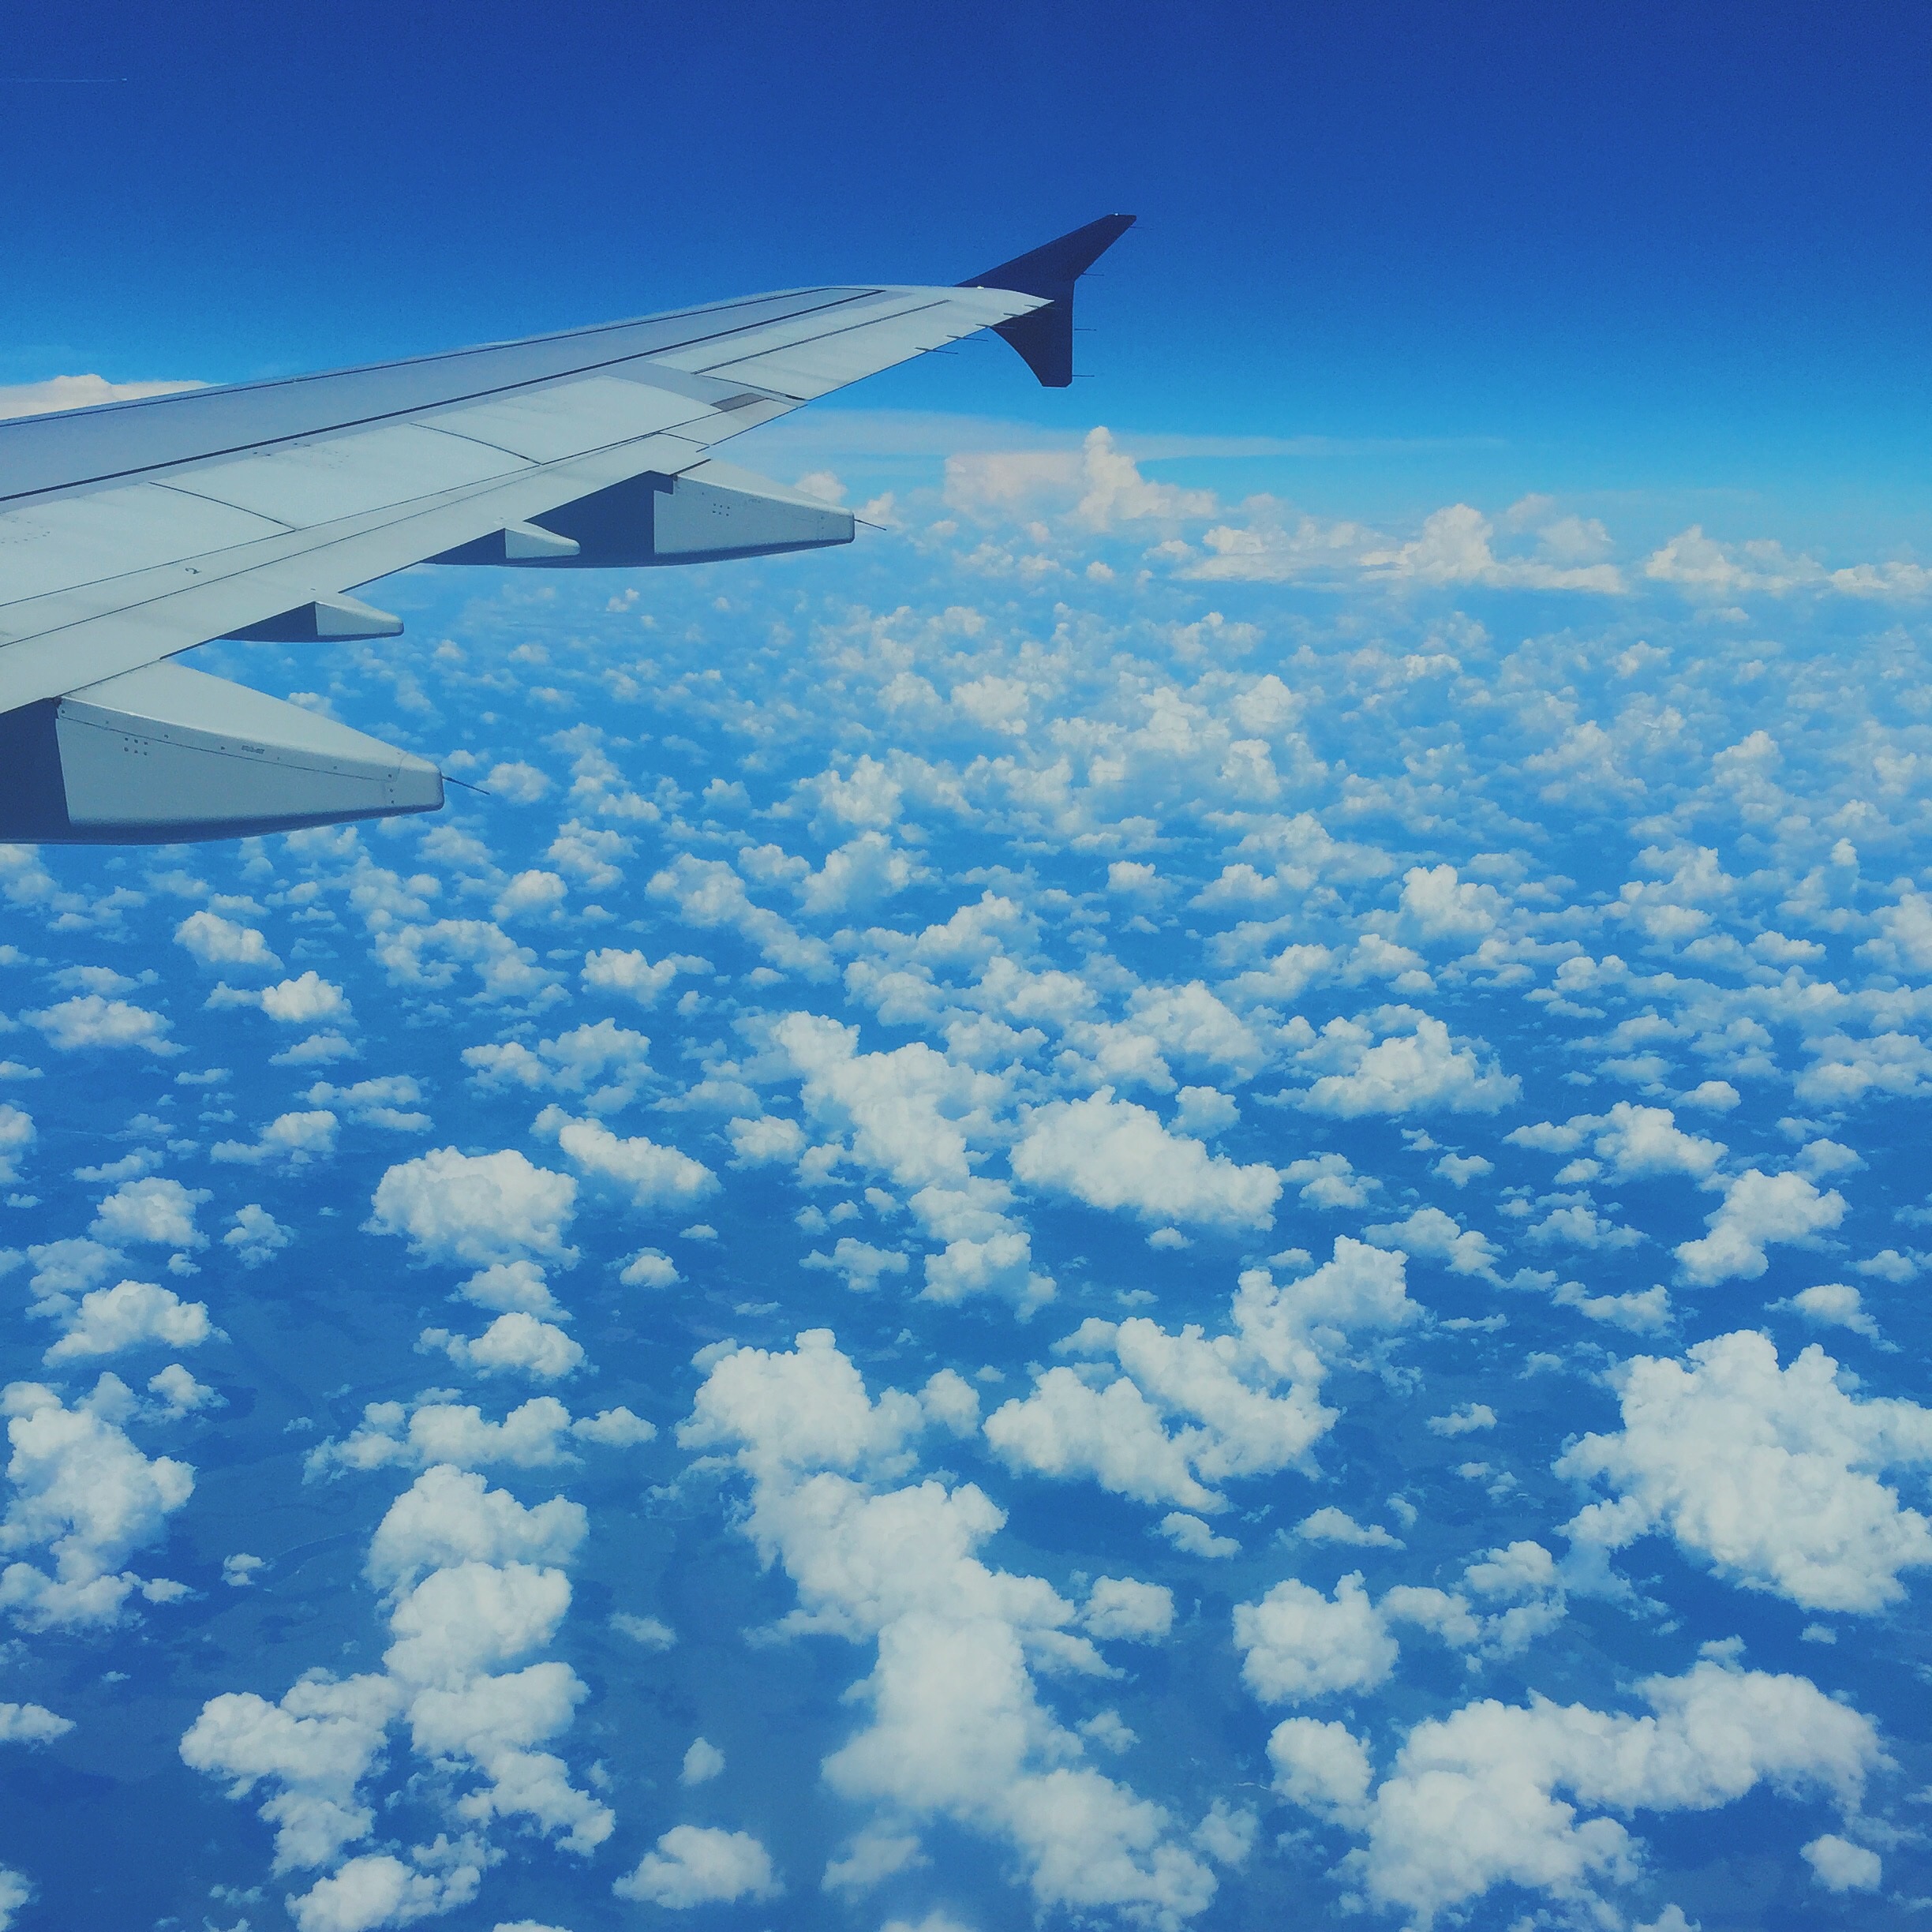
horizon, wing, cloud, sky, atmosphere, airplane, aircraft, vehicle, airline, flight, cumulus, blue, air travel, atmosphere of earth